History of African Americans in Houston

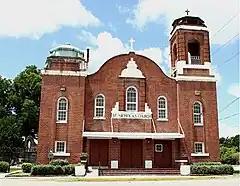
St. Nicholas Catholic Church in East Downtown/Third Ward, the first Black Catholic Church in Houston

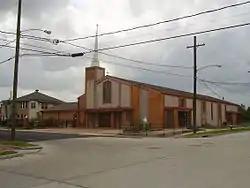
Our Mother of Mercy Catholic Church in Frenchtown

The number of African American Catholics in Houston increased after the Great Mississippi Flood of 1927 affected rural areas in the Southern United States. Most of them moved to the Fifth Ward. Due to a perception of the Catholic church being more favorable to African Americans than Protestant churches, the Catholic church in Houston increased in popularity with African Americans in the 1930s.